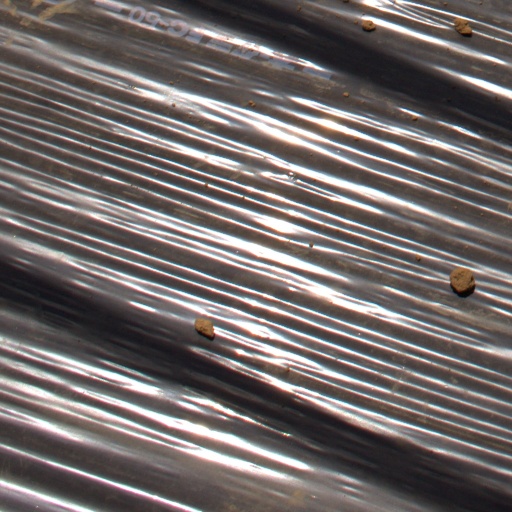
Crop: Jerusalem artichoke